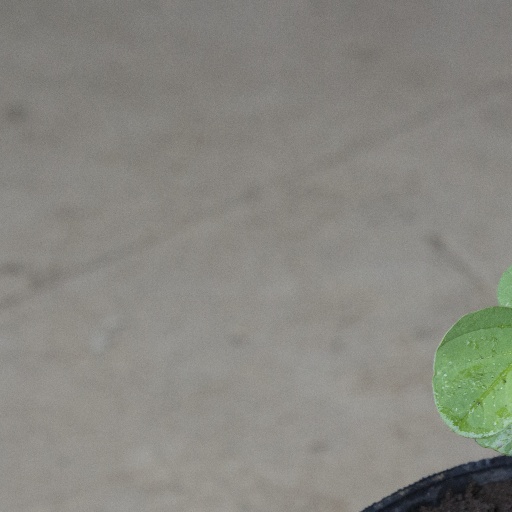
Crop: soybean